Voyages by Starlight

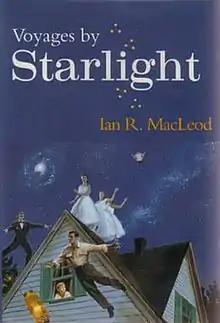
Dust-jacket illustration by Nicholas Jainschigg.

Voyages by Starlight is a collection of science fiction and horror stories by British writer Ian R. MacLeod. It was released in 1996 and was the author's first book. It was published by Arkham House in an edition of 2,542 copies. The stories originally appeared in "Isaac Asimov's Science Fiction Magazine", "The Magazine of Fantasy and Science Fiction" and "Weird Tales".